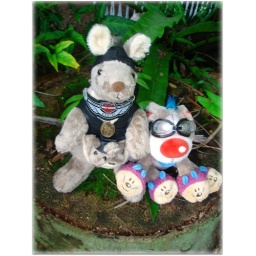
road dawg on his last night in australia hangin with his new mate chopper roo..notice the blue hair nicky